Boxing in the 1980s

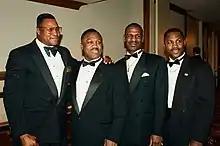
Larry Holmes, Joe Frazier, Michael Spinks and Marvis Frazier

Boxing in the 1980s was filled with important fights, events and personalities that shaped the sport. Boxing in the 1980s was shaped by many different situations, such as the continuous corporate battles between the different world sanctioning organizations, the void left by Muhammad Ali as the sport's ambassador and consequent search for a new boxing hero, the continuous presence of Don King as the sport's most famous promoter, the surge of rival promoters as Bob Arum, Butch Lewis and Murad Muhammad, and major rule changes. In 1986, Mike Tyson emerged as a fresh new face in the heavyweight division, which had seen a decline in champion quality level (particularly in the WBA side) after Ali's retirement and, later on, after longtime WBC ruler Larry Holmes' prime. In addition, the IBF and WBO began operating.